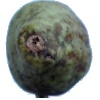
Label: Pear Stone 1